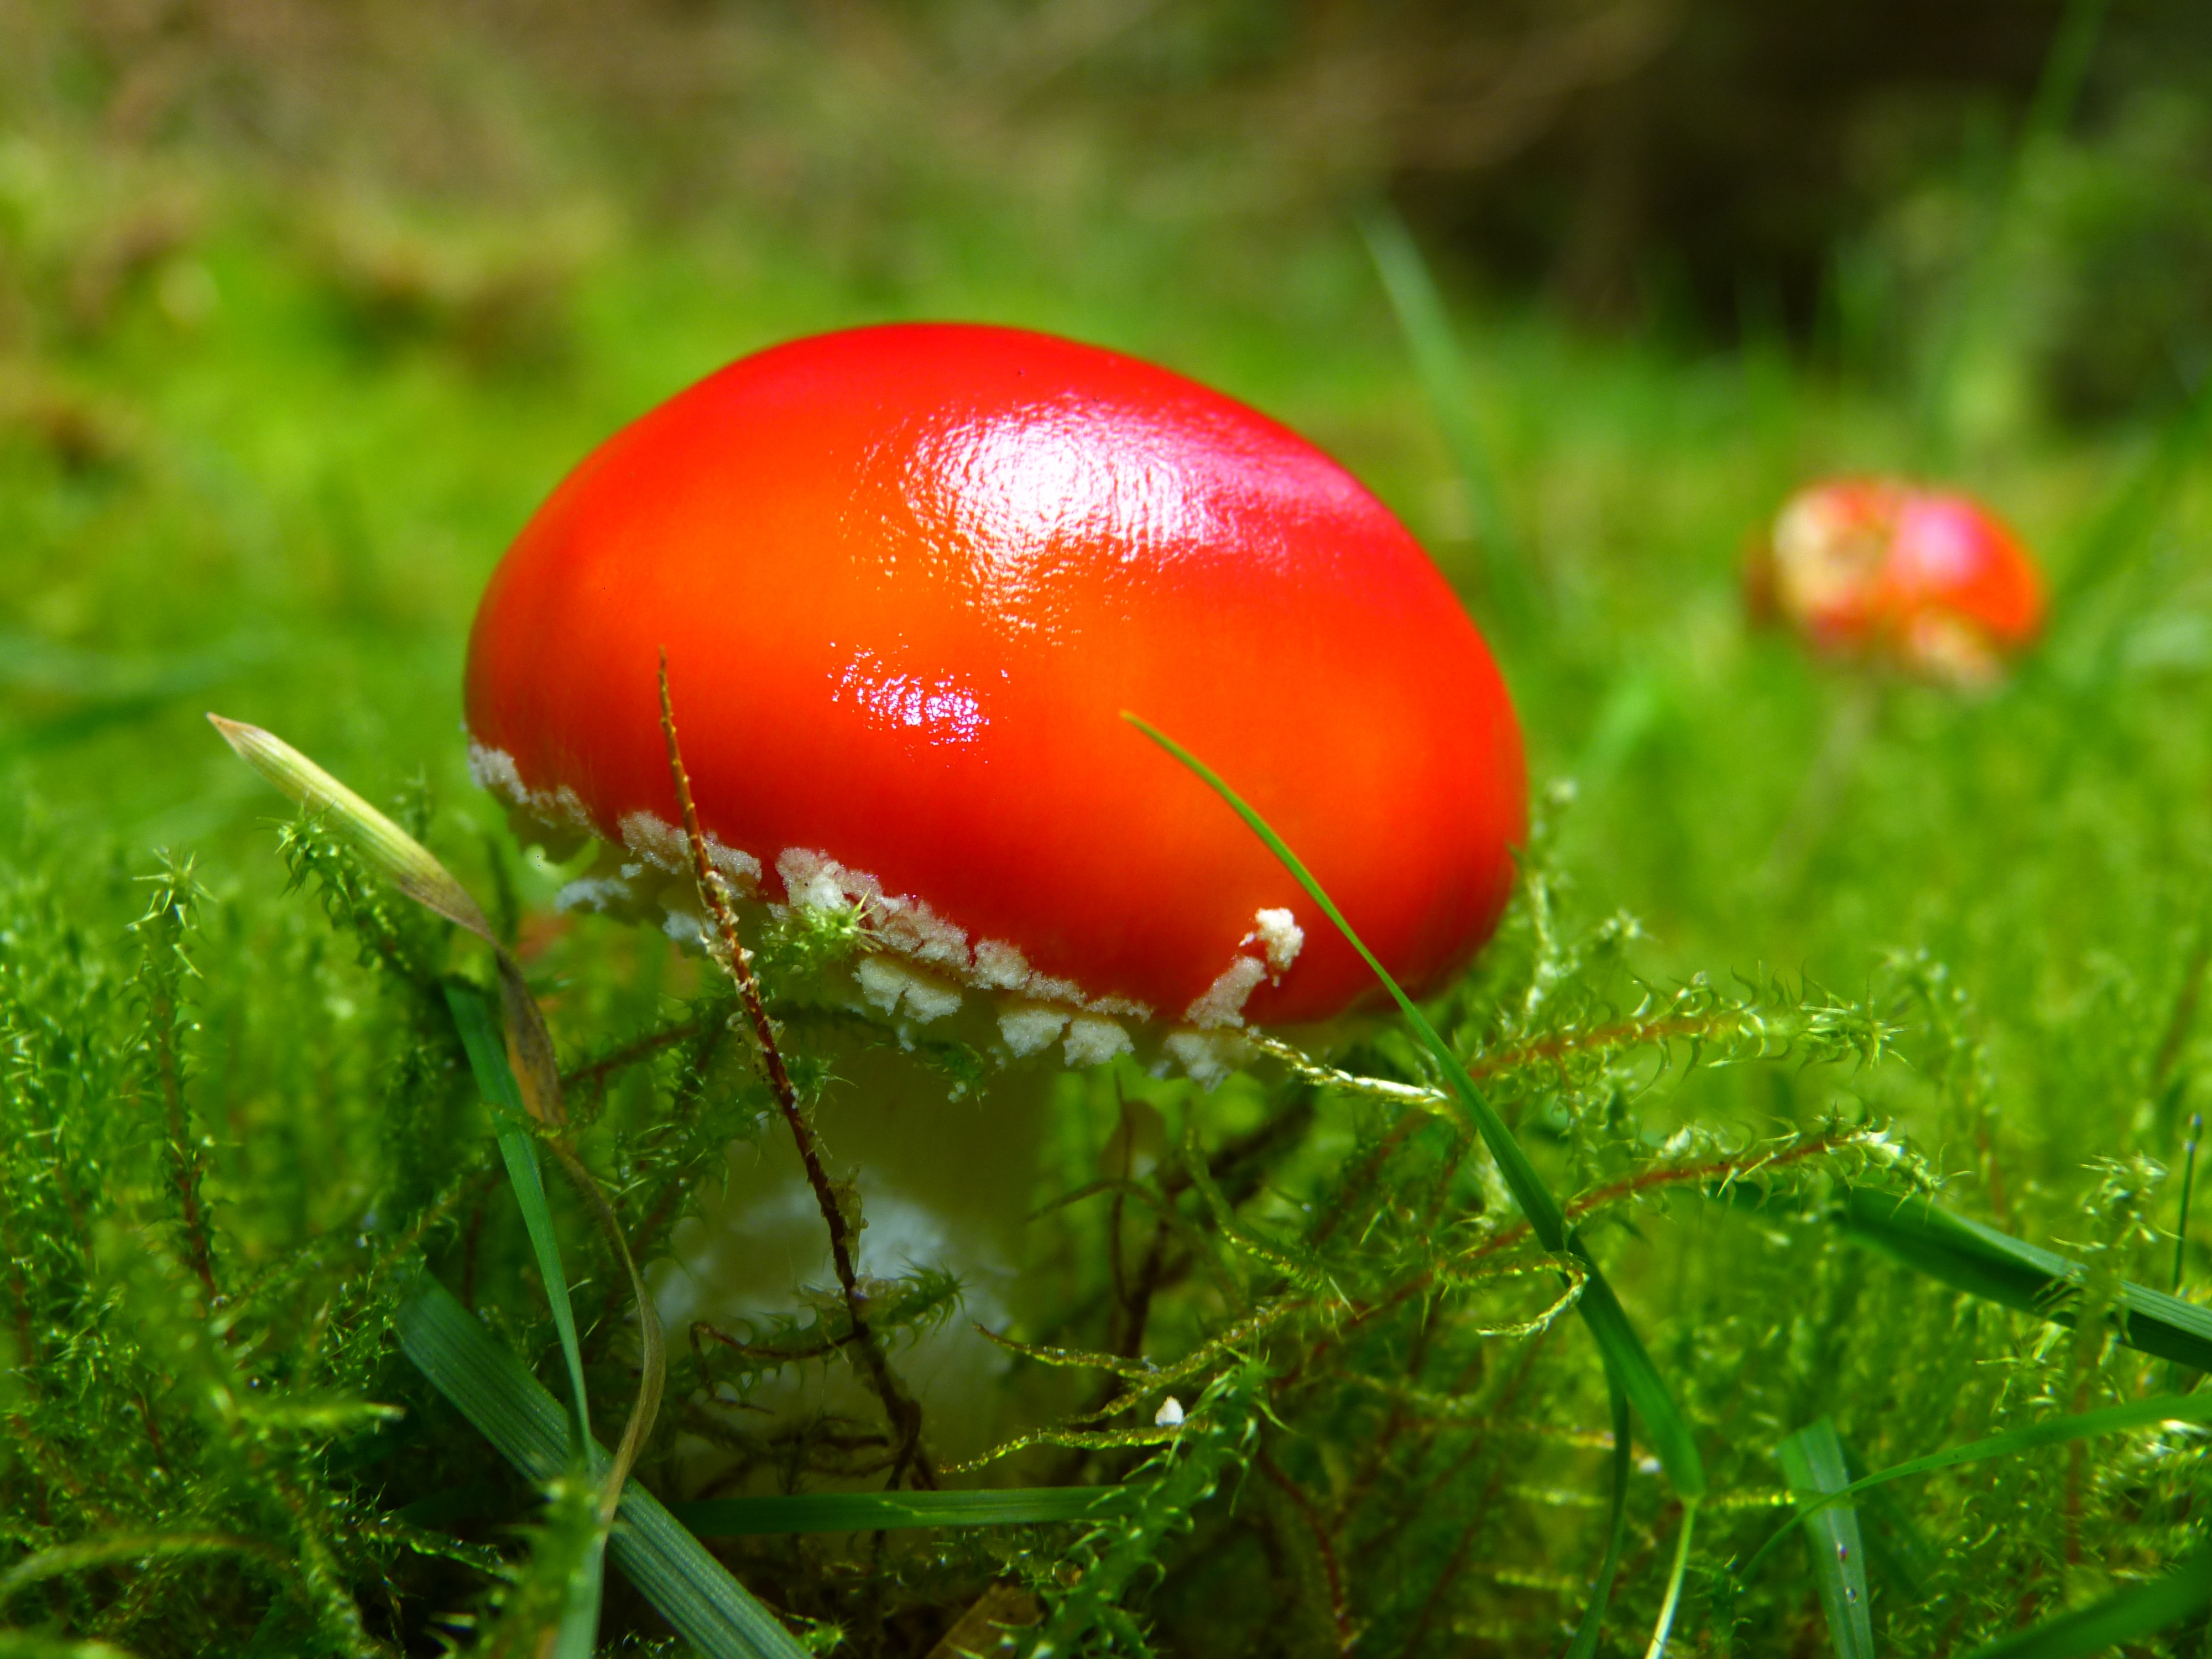
nature, forest, grass, plant, lawn, meadow, flower, gift, green, red, small, autumn, mushroom, toadstool, flora, close up, forest floor, fungus, fly agaric, risk, fungal species, forest mushroom, red fly agaric mushroom, macro photography, symbol of good luck, red mushroom